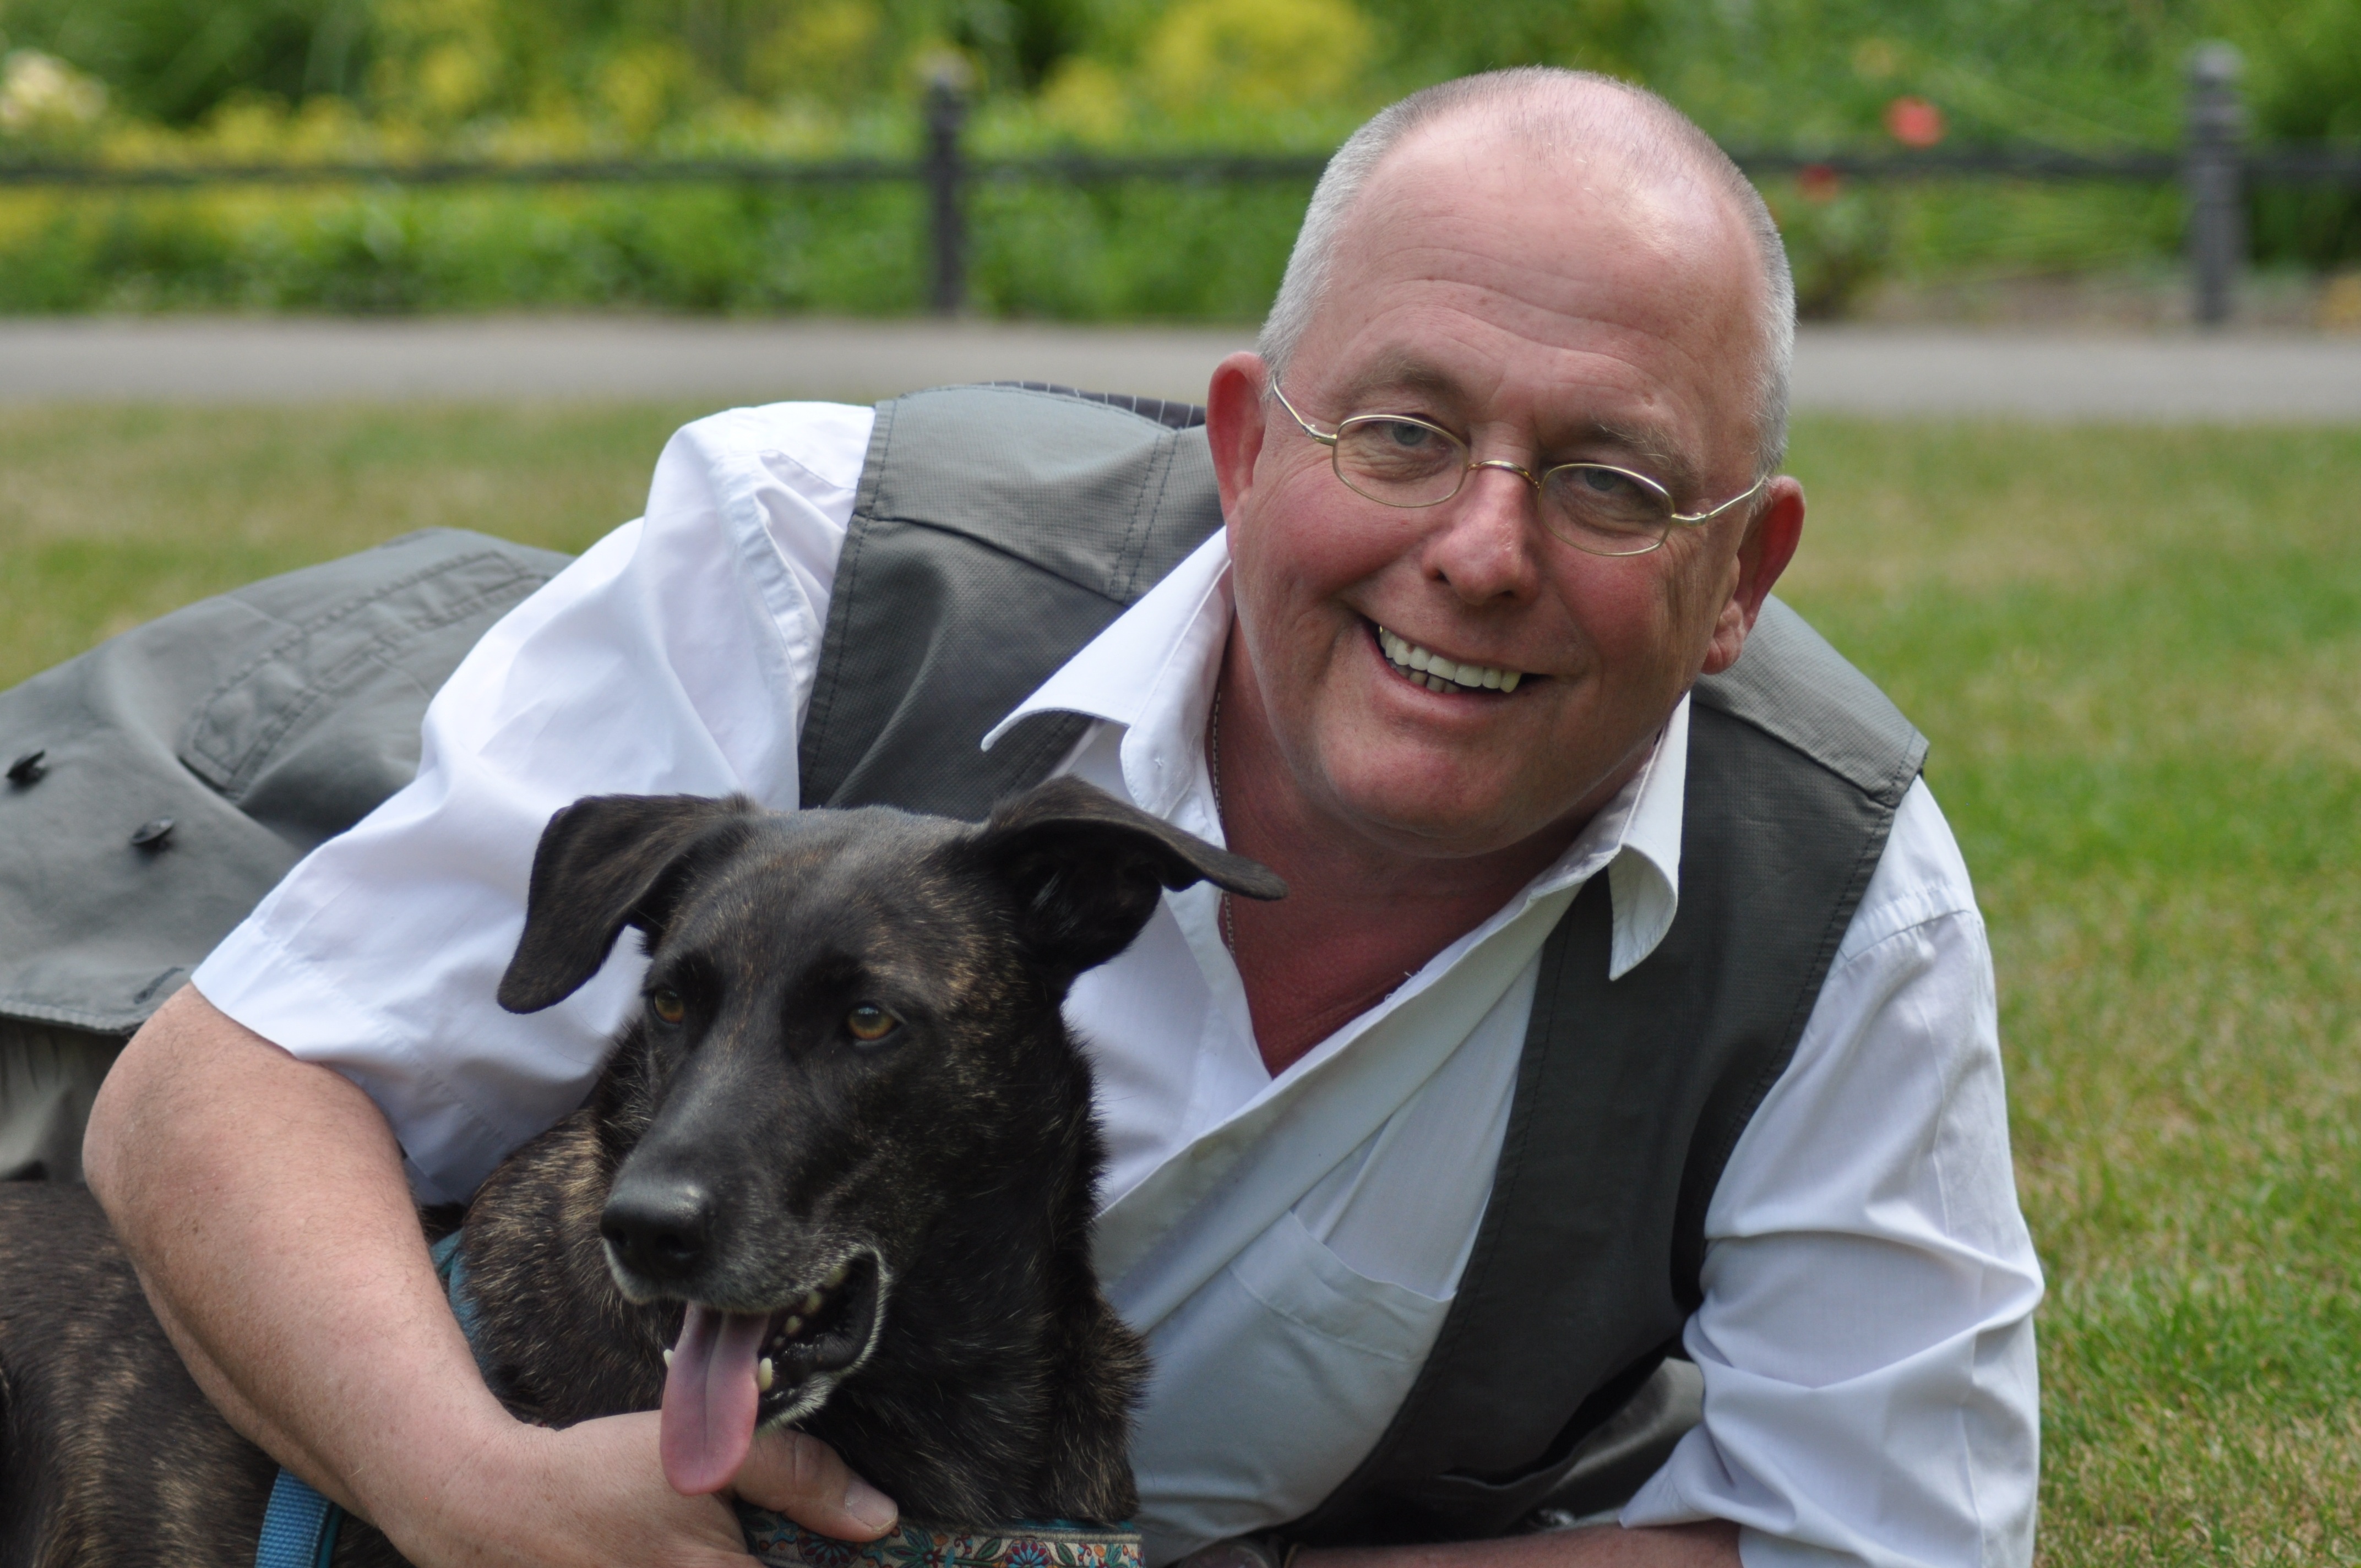
sweet, dog, mammal, friendship, hybrid, bitch, protector, man with dog, dog like mammal